Sims site

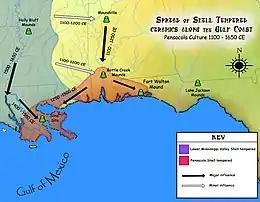
Connection of Sims site to other Mississippian peoples

The large site is located along both banks of a small stream known as Bayou Saut d'Ours and at one time had five to six earthen mounds, but only two mounds and the remains of a third mound are visible today. Mound A is topped by a historic period cemetery. It was one of the largest if not the largest site in the vicinity during the time of its occupation and likely served as a local civic and ceremonial center as well as being a center of trade. The inhabitants traded their local marine resources, including such locally produced items as shells and shell beads, to peoples located further up the Lower Mississippi River valley.